Bavarian Auxiliary Corps

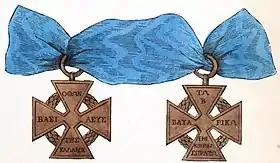
Obverse and reverse of the Cross of the Bavarian Auxiliary Corps, instituted in 1833 by the Greek government

The Bavarian Auxiliary Corps was contentious during its existence, and caused great resentment among the Greeks. Historians generally agree that its record was poor, particularly in comparison with the French who had preceded them; not only were the latter much better in training and organizing the Greek army, they also proved more capable and willing to assist the Greeks by building fortifications, bridges, and other infrastructure, without recompense. The Bavarians, on the other hand, despite their high salaries and longer stay in the country, left almost no buildings of note. A large part of the problem originated with the recruitment of the Corps. Most of the volunteers were low-ranking soldiers or even simple artisans, who in Greece found themselves promoted to officers; many of the recruits were adventurers, while others were the dregs of society in their home countries.